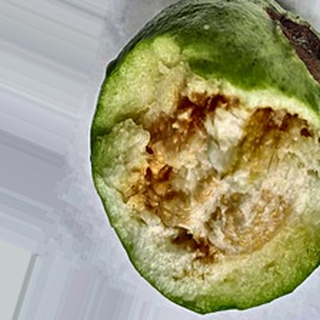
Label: guava_fruit_fly